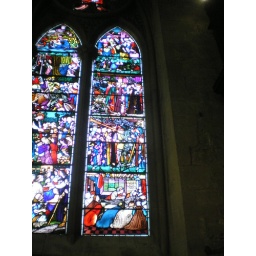
St Frideswide's stain glass window in Christchurch Cathedral